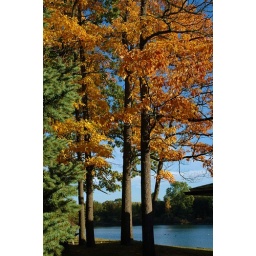
I just loved the green and orange/yellow combos against the blue sky and water. Windjammer apartment complex.